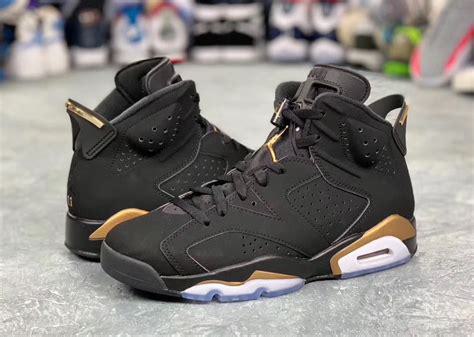
Brand: Jordan
Model: 6 Retro